2015 European Athletics Indoor Championships

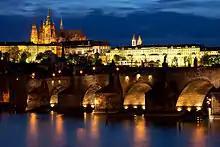
The view of the Hradčany district, which was inspiration for the event's logo

Maslák, the 400 m champion from the 2013 European Athletics Indoor Championships, led the Czech team for the championships, which at 46 athletes was the country's largest squad ever for the competition. Libor Varhaník, chairman of the organising committee, specifically aimed to have as many Czech athletes compete in the events as possible in order to build local interest and boost ticket sales. The opening ceremony was held on 5 March – a day before the main competition began on Friday (although shot put and men's long jump qualifying was held that evening). Former international high jumper and European indoor medallist Tomáš Janků was appointed as CEO and committee member of the organising group.